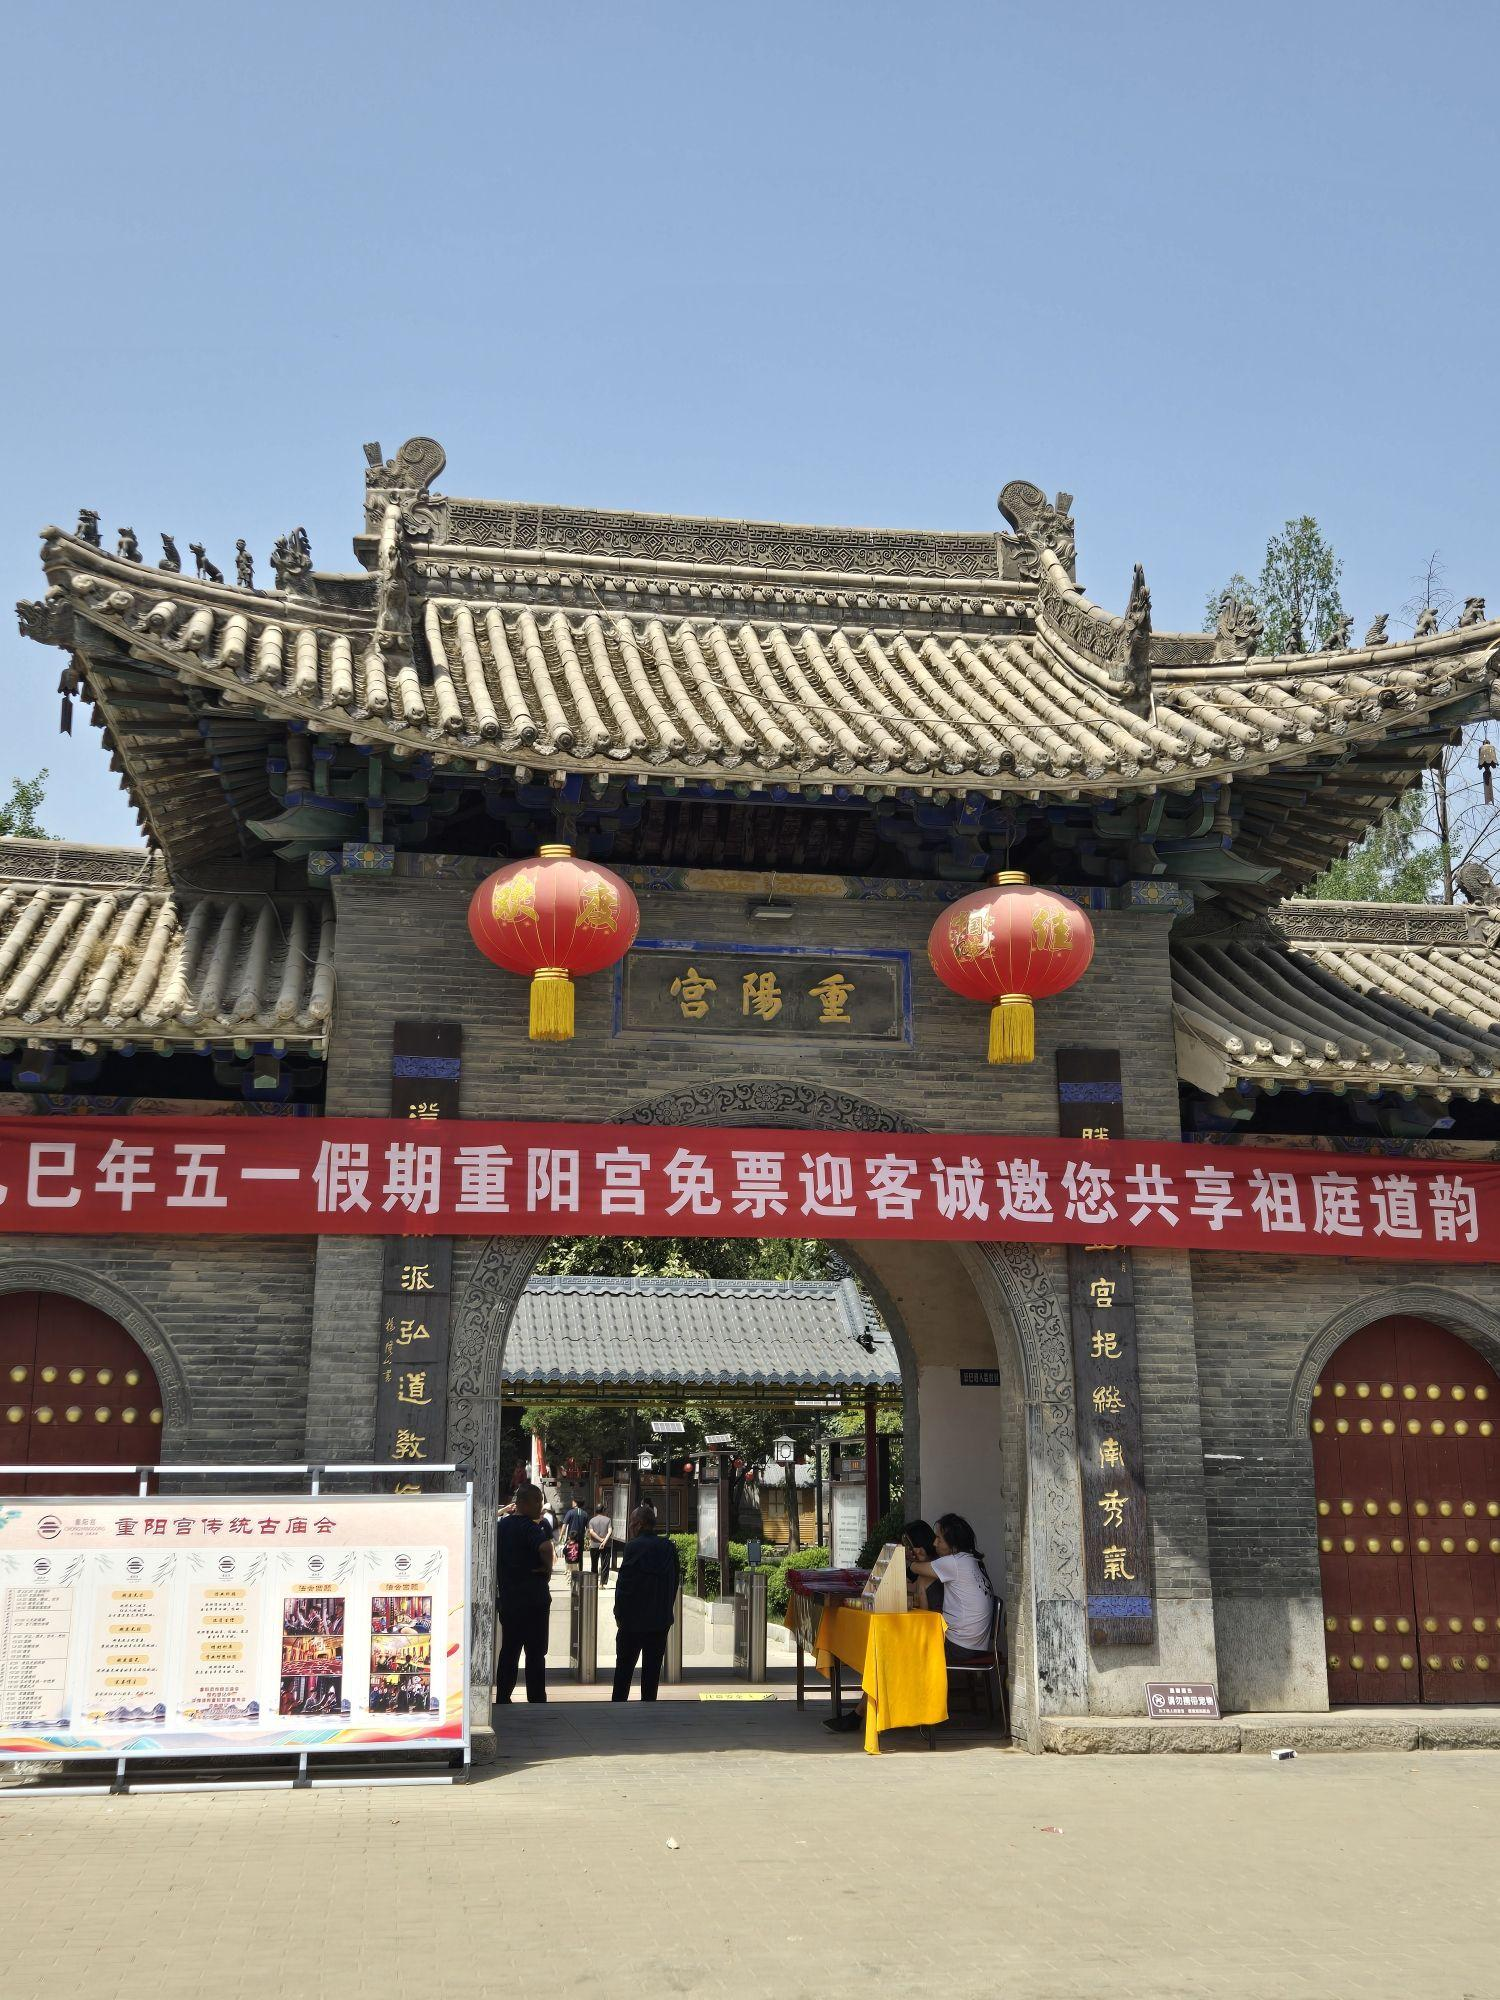
地标名称：重阳宫
所在城市：西安市·鄠邑区